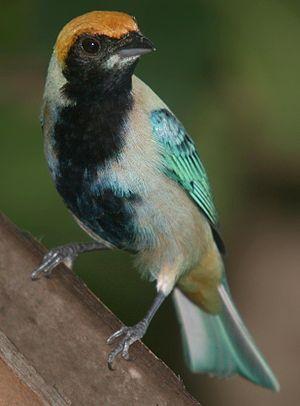
Le Calliste passevert est une espèce d'oiseaux dont le générique normalisé français est calliste et non tangara. Il appartient à la famille des Thraupidae.